Heinrich XV, Prince Reuss of Greiz

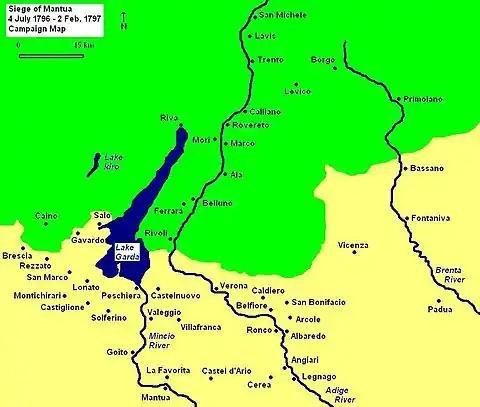
Siege of Mantua Campaign Map 1796–1797

Bonaparte's victories over Johann Peter Beaulieu in April and May 1796 altered the strategic situation. When the Austrian high command transferred Dagobert von Wurmser from Germany to Italy, Reuss and heavy reinforcements went with him. During the first relief of the Siege of Mantua, the 45-year-old prince led a brigade in Peter Quasdanovich's column on the west side of Lake Garda. At first, operations went well for the Austrians, but Bonaparte defeated Quasdanovich in the complex Battle of Lonato and forced him to retreat to Riva del Garda. At the height of the battle, on 3 August, Reuss seized Desenzano del Garda, rescuing some recently captured soldiers belonging to Joseph Ocskay's command. However, the proximity of superior numbers of French troops soon compelled him to retreat to Gavardo.